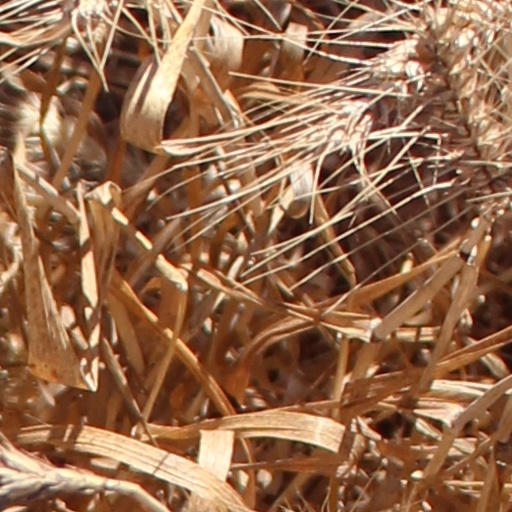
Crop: wheat